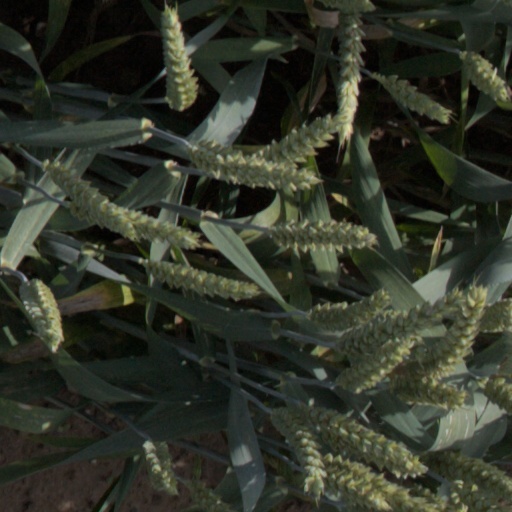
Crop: wheat